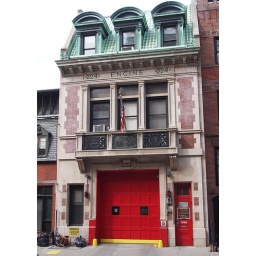
Directly across the street from the building in which I live.